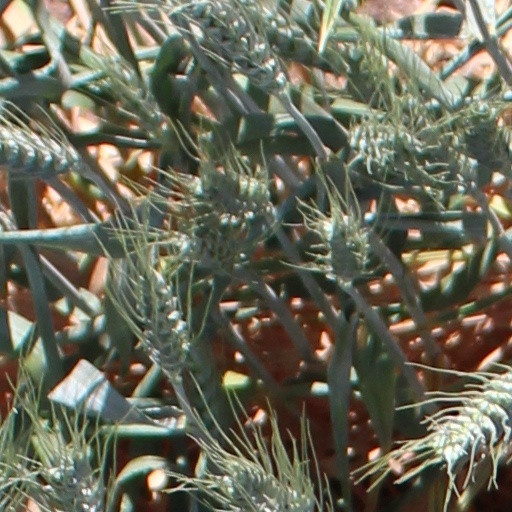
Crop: wheat